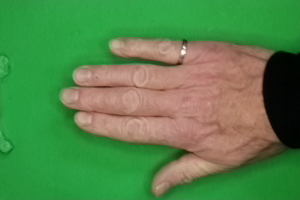
Label: paper